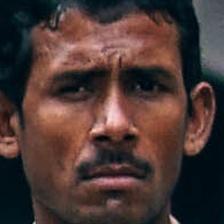
Label: faces